Giovanni Andrea II Angeli

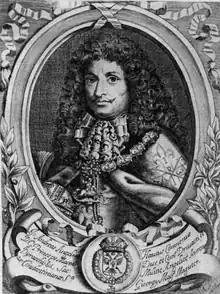
Contemporary woodcut portrait of Giovanni Andrea II

Giovanni Andrea II Angelo Flavio Comneno (Latin: "Joannes Andreas Angelus Flavius Comnenus"; 1634 – 8 April 1703) was the Grand Master of the Constantinian Order of Saint George from 1687 to 1698. Giovanni Andrea's family, the Angelo Flavio Comneno, claimed descent from the Angelos dynasty of Byzantine emperors, and Giovanni Andrea also claimed the titles "Prince of Macedonia" and "Duke and Count of Drivasto and Durazzo". The last male member of his family, Giovanni Andrea was the last grand master descended from the order's founder, Andrea Angeli. In 1687, Giovanni Andrea sold the position of grand master to Francesco Farnese, the Duke of Parma, and thereafter lived as a castellan in Piacenza.